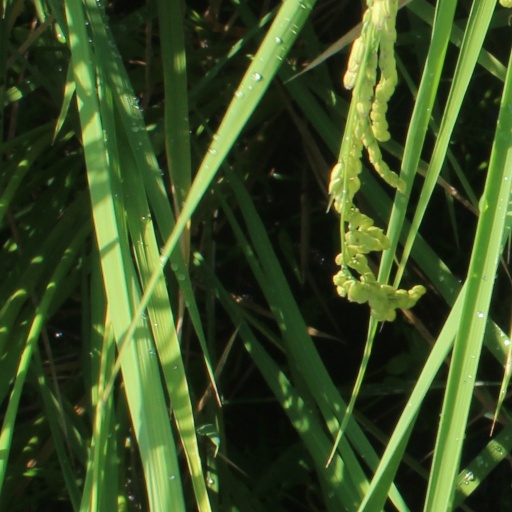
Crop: rice